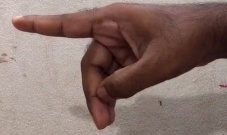
ASL sign: P